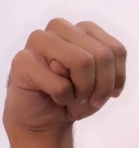
ASL sign: M